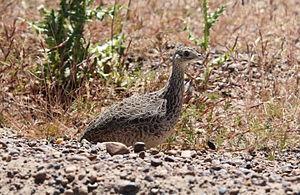
Le Tinamou de Darwin est une espèce d'oiseaux appartenant à la famille des Tinamidae.
La province de Tucumán est une province de l'Argentine située au nord-ouest du pays. Elle a pour capitale la ville de San Miguel de Tucumán.